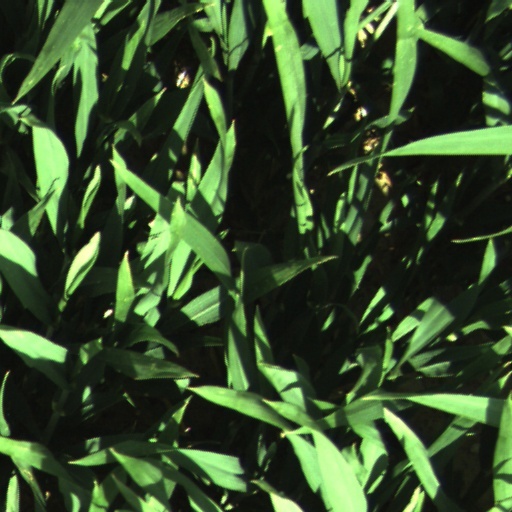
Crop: wheat